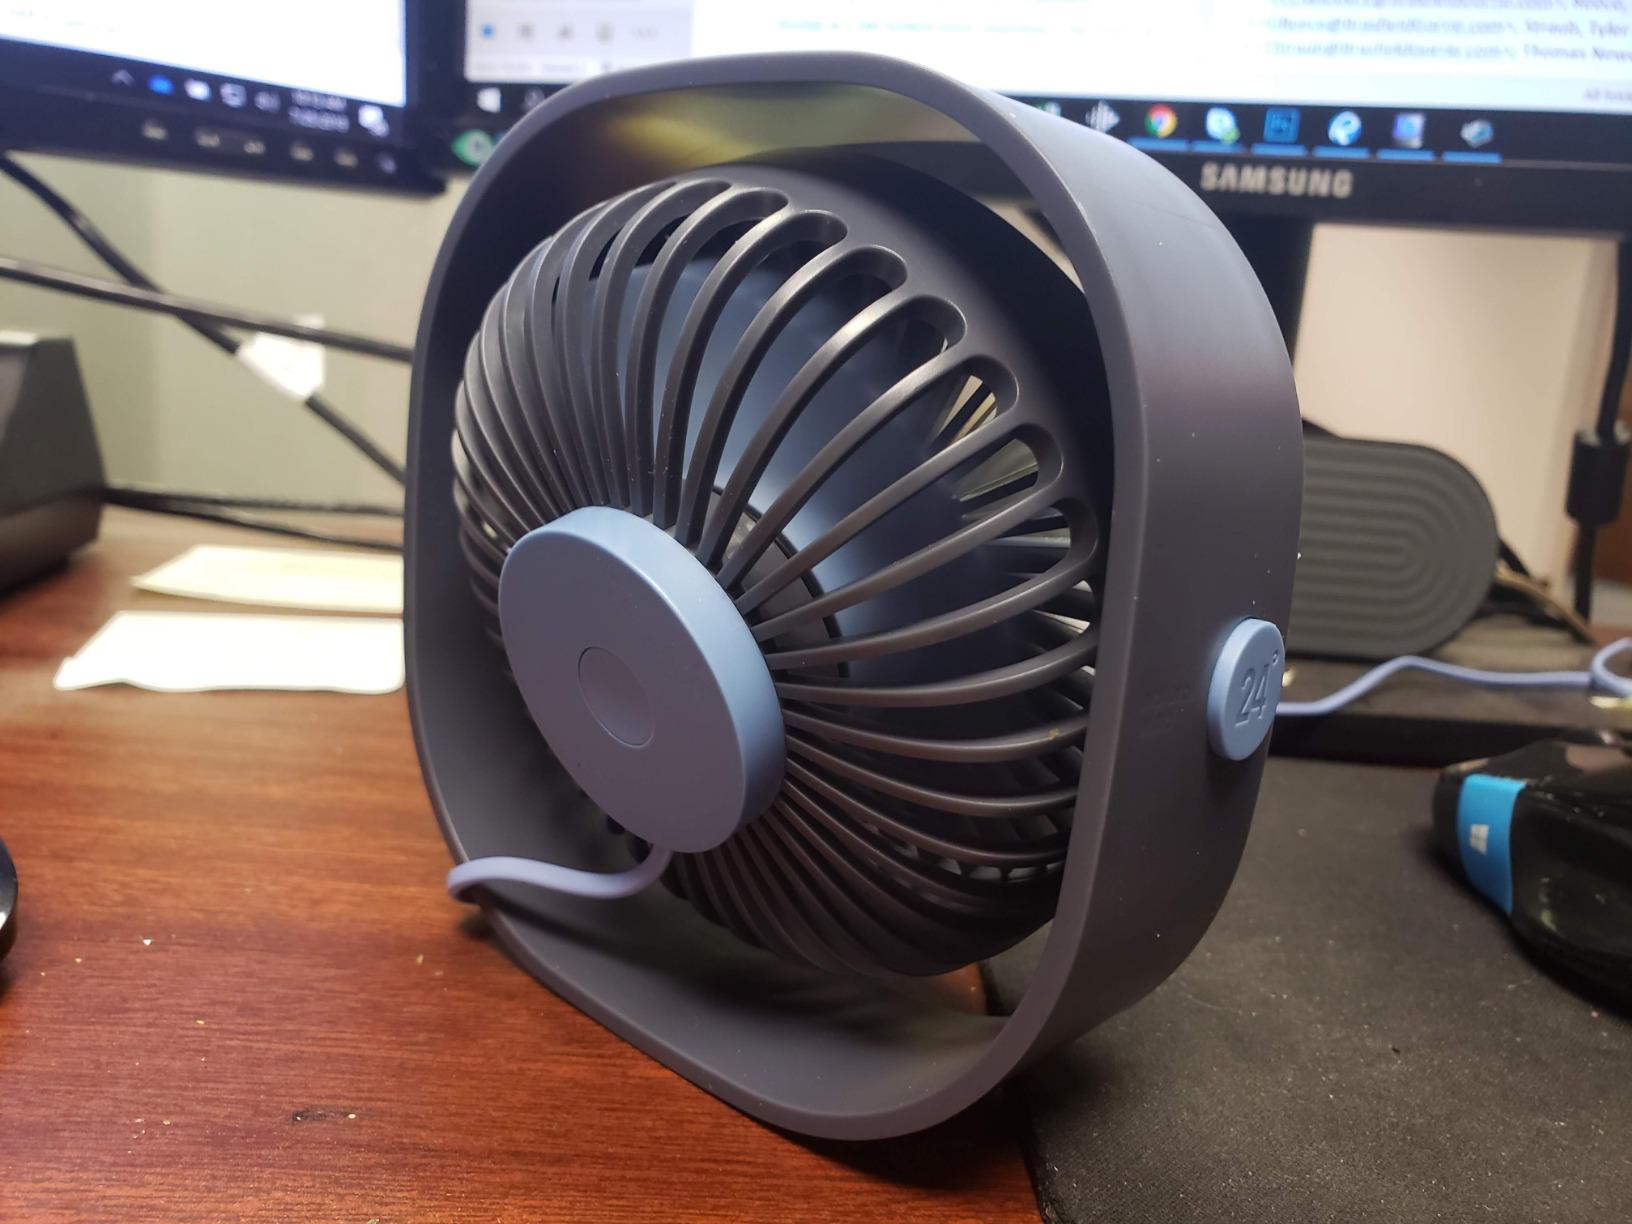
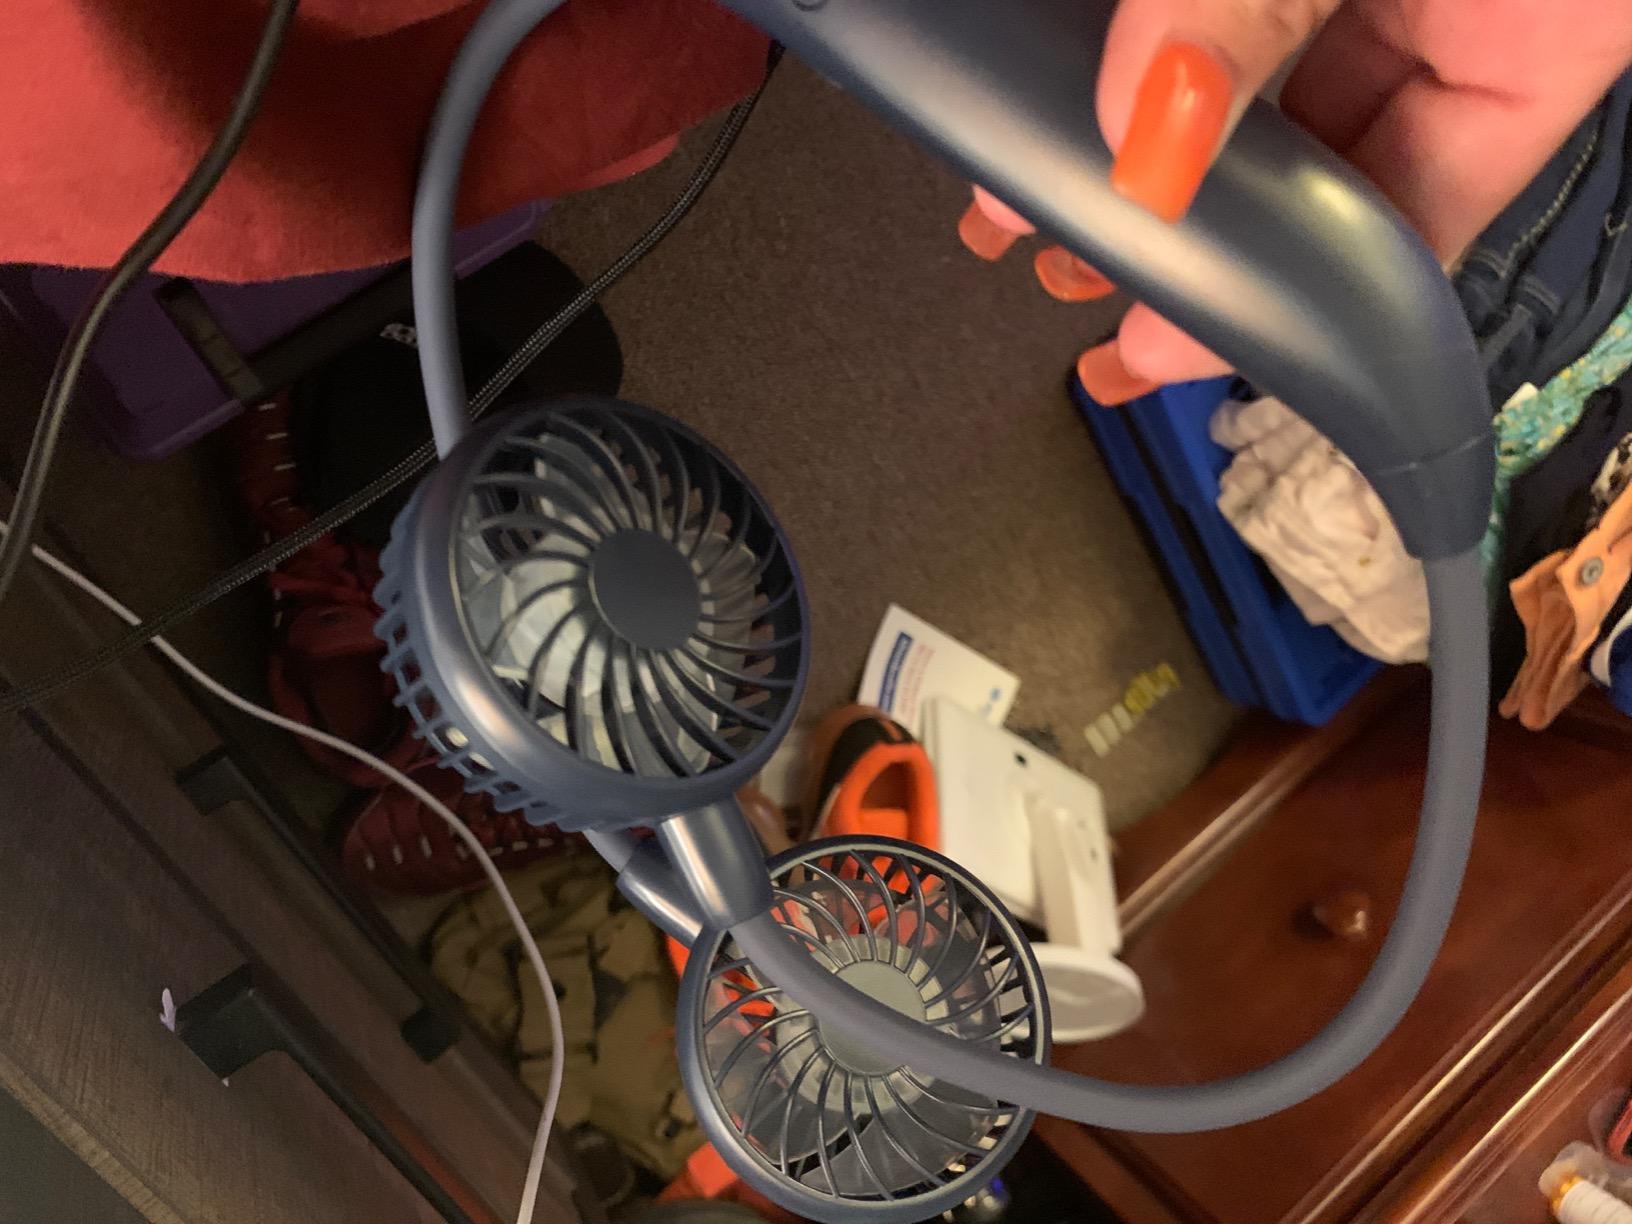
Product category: fan
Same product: no